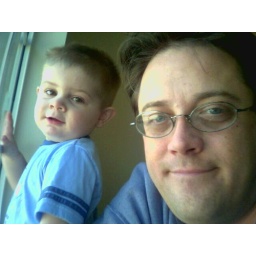
My nephew and I looking out his second story bedroom window in Lake Elsinore, Ca.